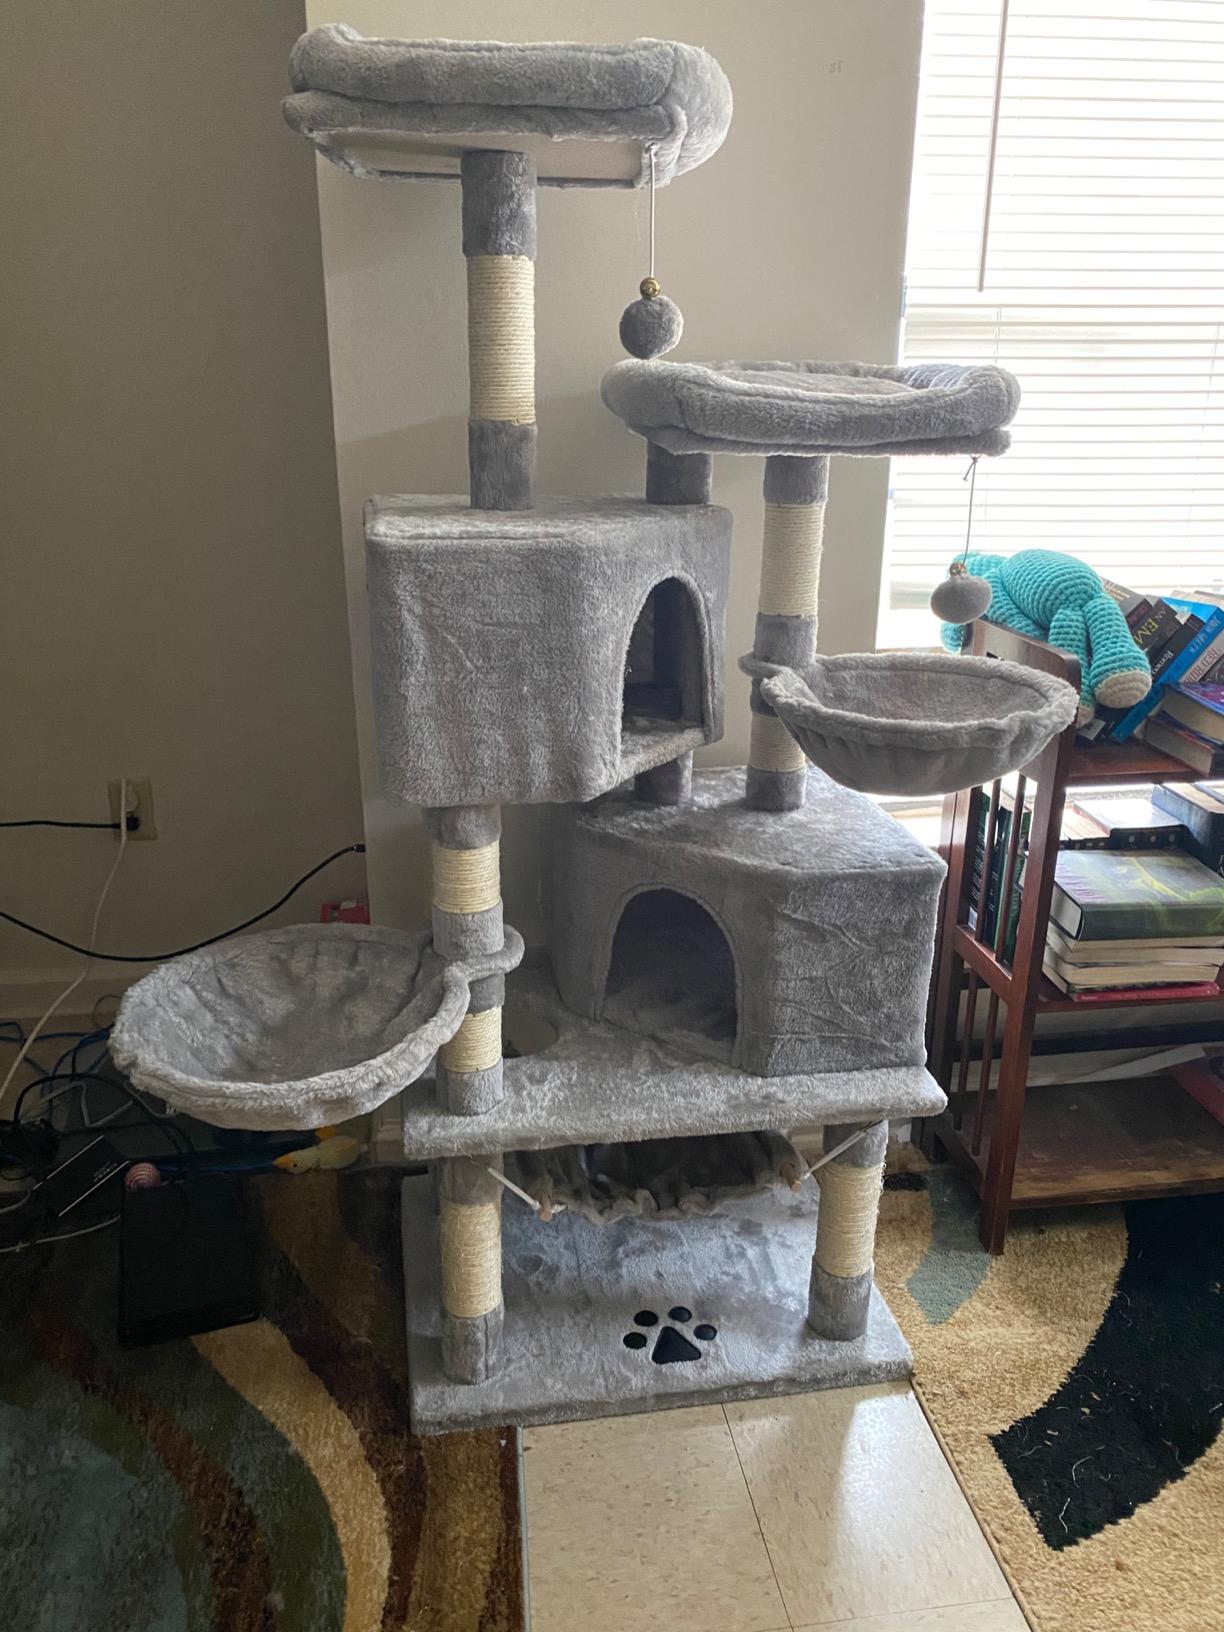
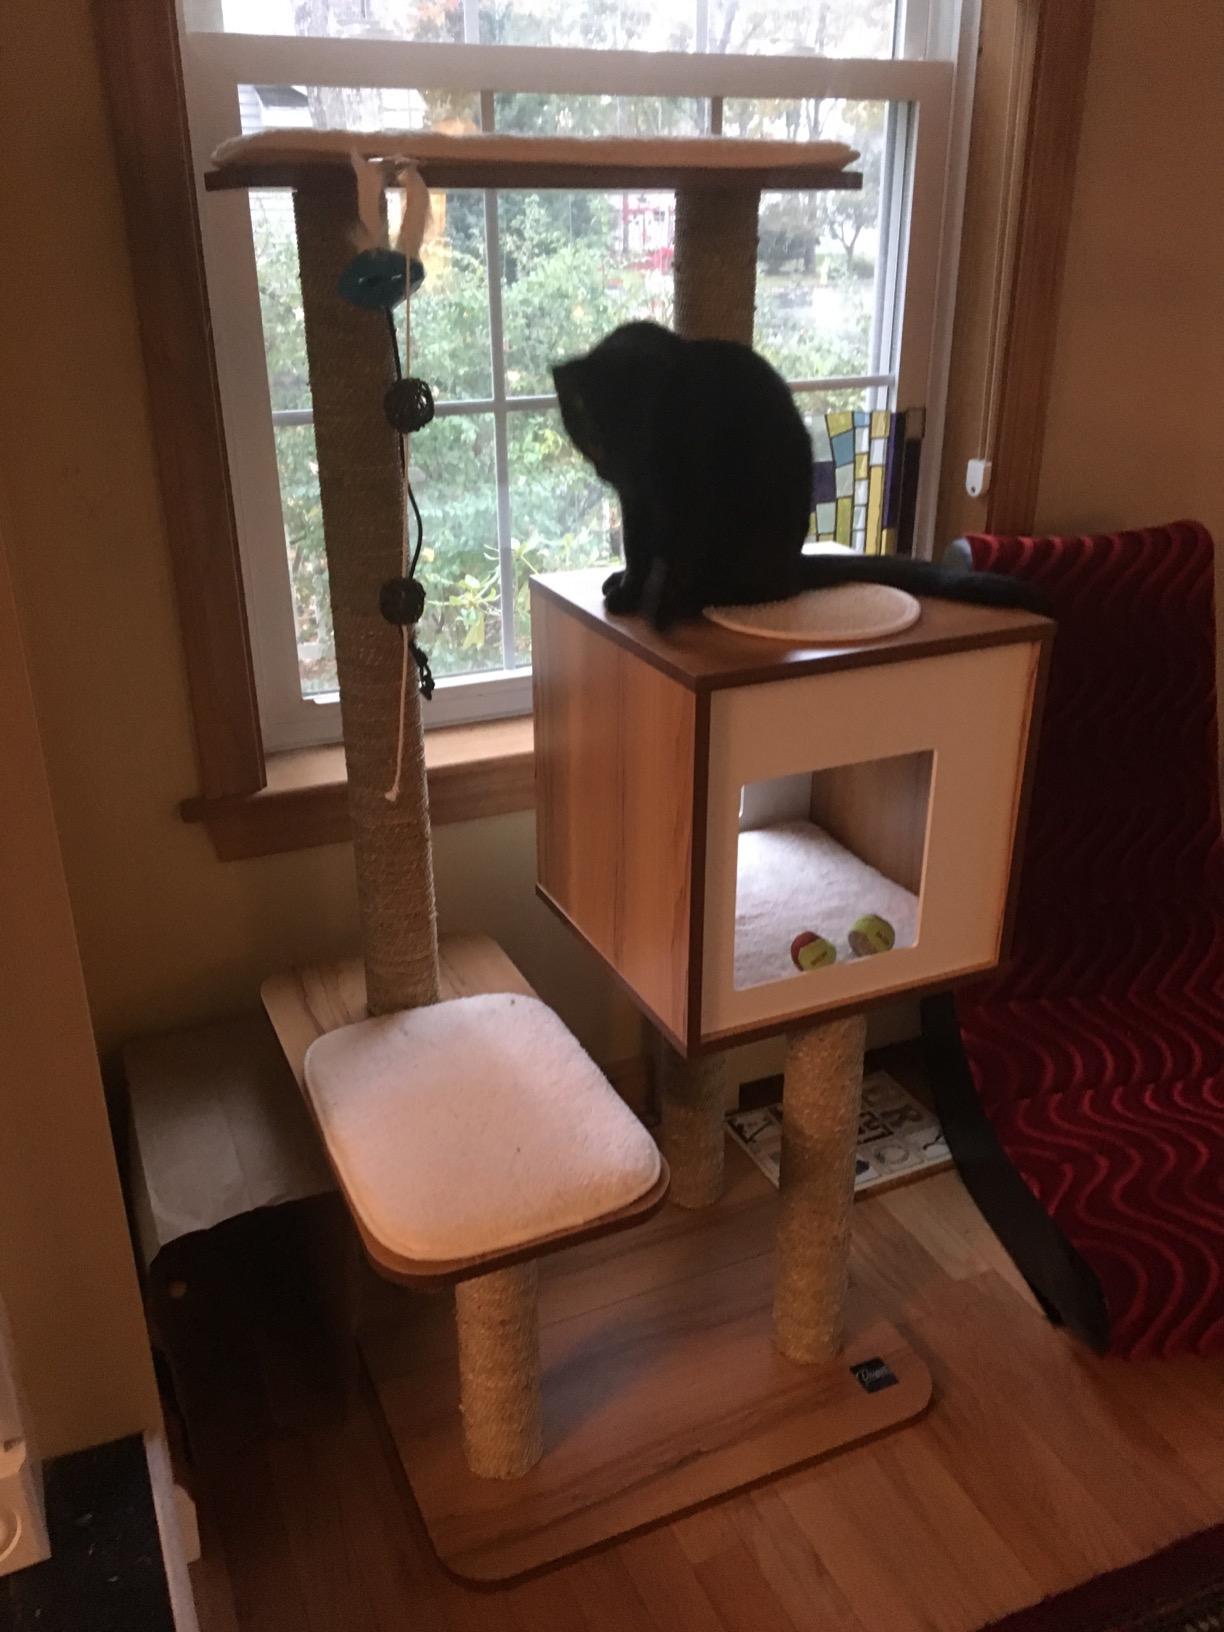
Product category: items_cat tree
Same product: no